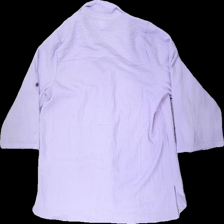
View: back
Type: Shirt
Category: Ladies
Brand: Isolde
Colors: Purple
Material: 100% poly
Cut: Regular
Size: L
Stains: Minor
Damage: stains down the front middle part.
Damage location: top center
Price range: <50
Recommended usage: Recycle
Description: Purple women's shirt with 3/4 sleeve that can be rolled up and held even highet by buttons. From Isolde, size L. Poor condition.